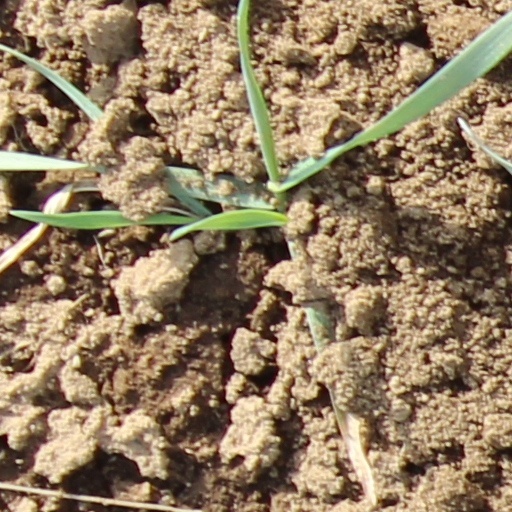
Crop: wheat